Church of St. James on Coudenberg

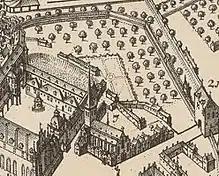
Former Coudenberg's chapel and abbey church, depicted in "Bruxella, nobilissima Brabantiæ civitas" (1695)

The new church was built in line with the / on its present location on the Place Royale/Koningsplein. Construction of the façade was started by the French architect Gilles-Barnabé Guimard after the designs of Jean-Benoît-Vincent Barré (1775). The first stone was solemnly laid by Charles Alexander of Lorraine on 12 February 1776, and the portico was finished in 1780. The nave, transept, choir and sacristy were built under supervision of the Belgian-Austrian architect Louis Montoyer in 1785–86.